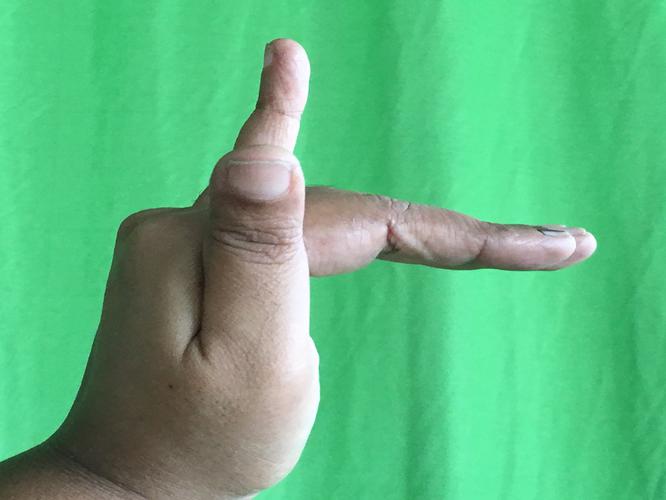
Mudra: Mrigasirsha
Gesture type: single_hand